Dhunge dhara

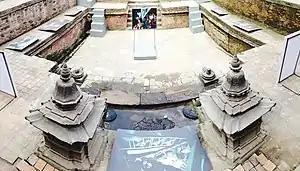
Photo exhibit in Saugah Hiti in 2016

It isn't the first time a severe water shortage has reminded people of the existence of a neglected dhunge dhara. In 1971 the people of Patan excavated one for this reason near Uku Bahal. The dhunge dhara was still working. In 1984 another working dhunge dhara was uncovered in Bhota Hiti in Kathmandu during the excavation work for an underground passage.